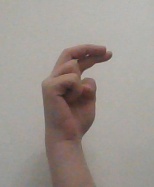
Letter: zay